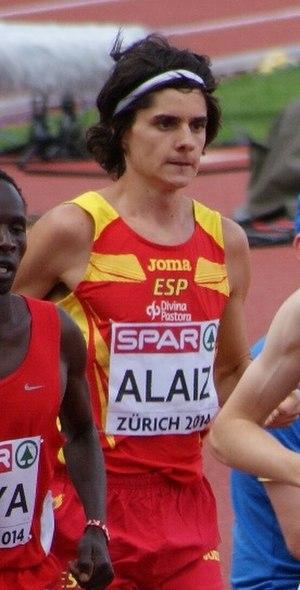
Roberto Aláiz Villacorta est un athlète espagnol, spécialiste du fond.